Aggi Pidugu

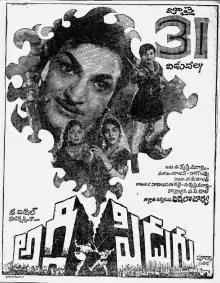
Theatrical release poster

Aggi Pidugu is a 1964 Indian Telugu-language swashbuckler film produced and directed by B. Vittalacharya. It stars N. T. Rama Rao, Krishna Kumari and Rajasree, with music composed by Rajan–Nagendra. The film is based on the 1844 French novella "The Corsican Brothers", written by Alexandre Dumas. The film was dubbed into Tamil with the title "Veeraadhi Veeran" and released in the same year.